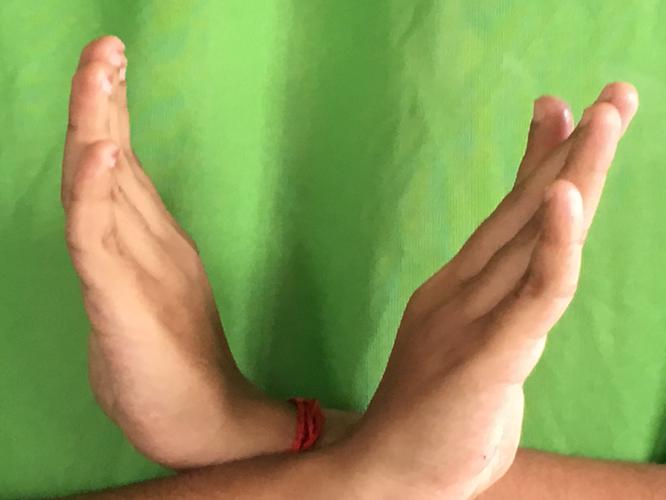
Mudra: Swastikam
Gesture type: double_hand